Ring-imaging Cherenkov detector

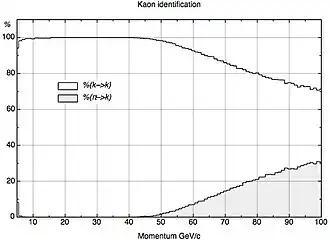
Fig.5: Kaon identification plot

Note that the ~30% "π → k" misidentification rate at 100 GeV is, for the most part, due to the presence of 10% background hits (faking photons) in the simulated detector; the 3-sigma separation in the mean Cherenkov angle (shown in Fig.4 above) would, by itself, only account for about 6% misidentification. More detailed analyses of the above type, for operational RICH detectors, can be found in the published literature.